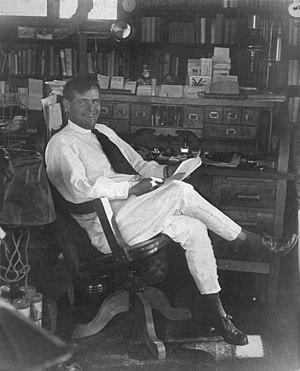
Jack London, né John Griffith Chaney le 12 janvier 1876 à San Francisco et mort le 22 novembre 1916 à Glen Ellen, Californie, est un écrivain américain dont les thèmes de prédilection sont l'aventure et la nature sauvage.